Military police

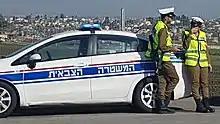
Israeli military police personnel and vehicle

The Egyptian Army maintains a Military Police Corps consisting of 24 battalions, divided into 12 Inland MP battalions (222nd, 224th, 226th, 228th, 230th, 232nd, 234th, 236th, 238th, 240th, 242nd, 244th) and 12 Field MP battalions (221st, 223rd, 225th, 227th, 229th, 231st, 233rd, 235th, 237th, 239th, 241st, 243rd).